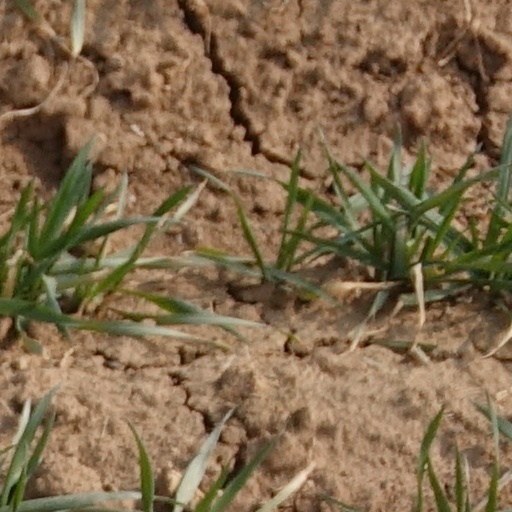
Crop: wheat